Dingling

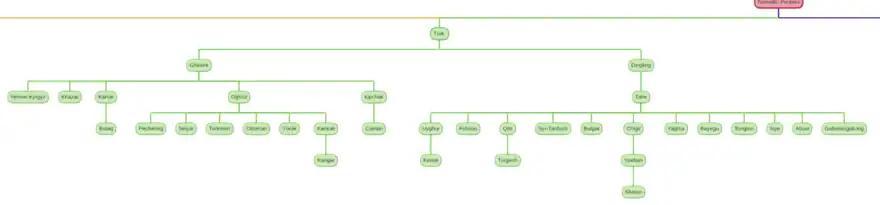
Lineage of the Dingling

Murphy (2003) proposes that the Dingling's country had been in the Minusinsk Basin on the Yenisey river, thus close to the location of the Dingling group who neighbored the Kangju, Wusun, and Majing people. Dingling gradually moved southward to Mongolia and northern China. They were a huge independent horde for centuries, but were later defeated and temporarily became subject of the Xiongnu Empire, and thus presumably related to the invaders known as Huns in the west. One group, known as the West Dingling, remained in an area that would become Kazakhstan, while others – expelled from Mongolia by the Rouran – settled in the Tarim Basin during the 5th century and took control of Turpan.